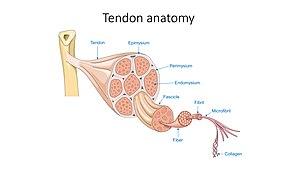
Squelette et os - Structure du tendon - Tendon Epimysium Fascicule Fibre Fibre Fibre Collagène Microfibrille Perimysium Endomysium